Prairie Express

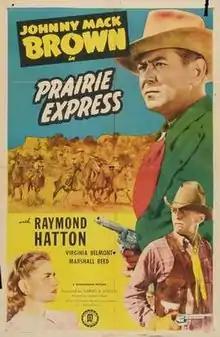
Theatrical release poster

Prairie Express is a 1947 American Western film directed by Lambert Hillyer and written by Anthony Coldeway and J. Benton Cheney. The film stars Johnny Mack Brown, Raymond Hatton, Virginia Belmont, Marshall Reed, William Ruhl and Robert Winkler. The film was released on October 25, 1947, by Monogram Pictures.